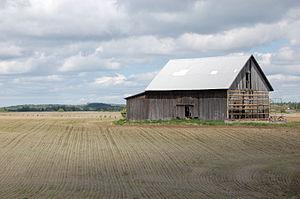
Grange près de La Baie, Québec, Canada
La Baie est un des trois arrondissements urbains de la ville de Saguenay, au Québec. Avant les réorganisations municipales québécoises de 2002, il était reconnu comme Ville de la Baie, une municipalité regroupant les secteurs Grande-Baie, Bagotville et Port-Alfred depuis 1976.